Taulant Xhaka

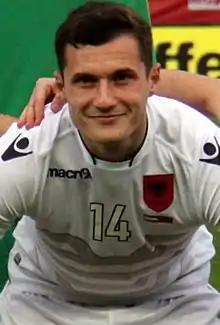
Xhaka with Albania in 2016

Basel coach Murat Yakin recalled Xhaka to the Basel squad as defensive midfielder. During the 2013–14 season, he established himself in the starting lineup, making 23 league appearances and scoring two goals "en route" to winning his second league championship with Basel. He also made four cup appearances as the team reached in the final but was beaten 2–0 by Zürich after extra time. He was also an important instrument in team's European campaign, playing ten matches in the Champions League and five in the UEFA Europa League. During the 2014–15 season, Xhaka further secured his place in the starting lineup, playing 29 matches in league, as Basel were crowned champions for the sixth time in a row. He scored his first goal of the season on 27 September in the 1–1 home draw against Thun. On 13 December, during the cup fixture against Sion, Xhaka suffered an injury which kept him sidelined until the January 2015. On 9 January 2015, Xhaka extended his contract for a further three years, up until 30 June 2018. In February 2015, he was included in the 2014 Team of the Year by Swiss Football Association and was placed as right-defender. He became one of the three Albania international footballers who participated in the knockout stage of the Champions League for the first time in history, alongside Basel teammates Shkëlzen Gashi and Arlind Ajeti. Under trainer Urs Fischer, Xhaka won the Swiss Super League championship at the end of the 2015–16 season and at the end of the 2016–17 Super League season for the sixth time. For the club this was the eighth title in a row and their 20th championship title in total. They also won the Swiss Cup for the 12th time, which meant they had won the double for the sixth time in club history.